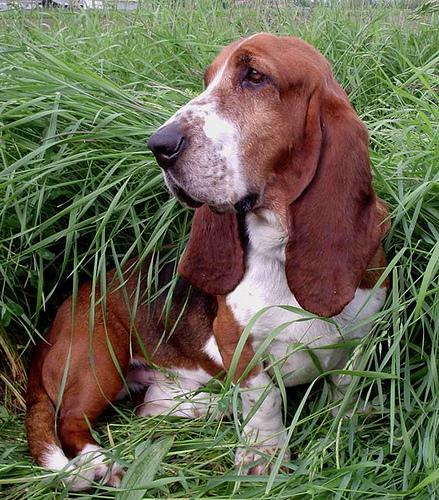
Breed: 241-n000100-basset